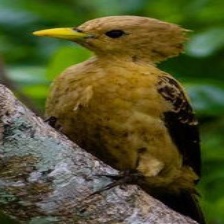
Species: CREAM COLORED WOODPECKER
Scientific name: CELEUS FLAVUS